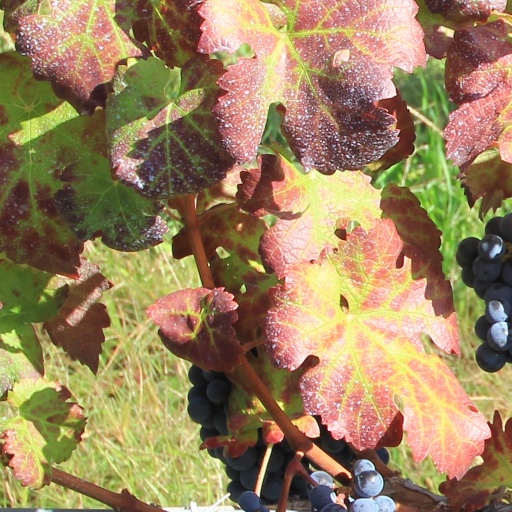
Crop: grape